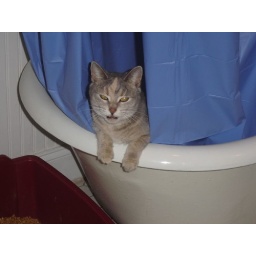
cat in tub